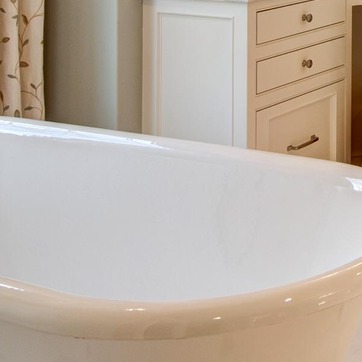
Material: ceramic